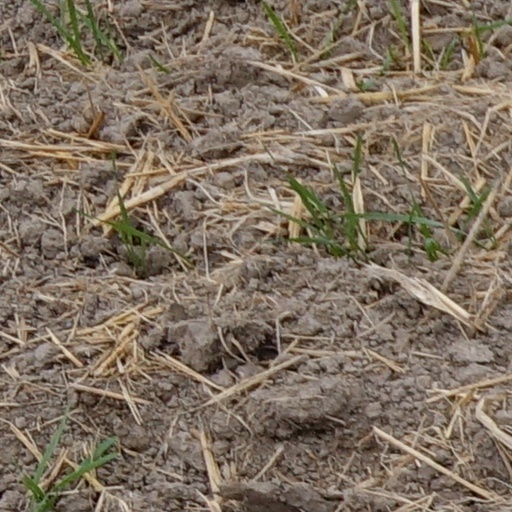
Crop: wheat